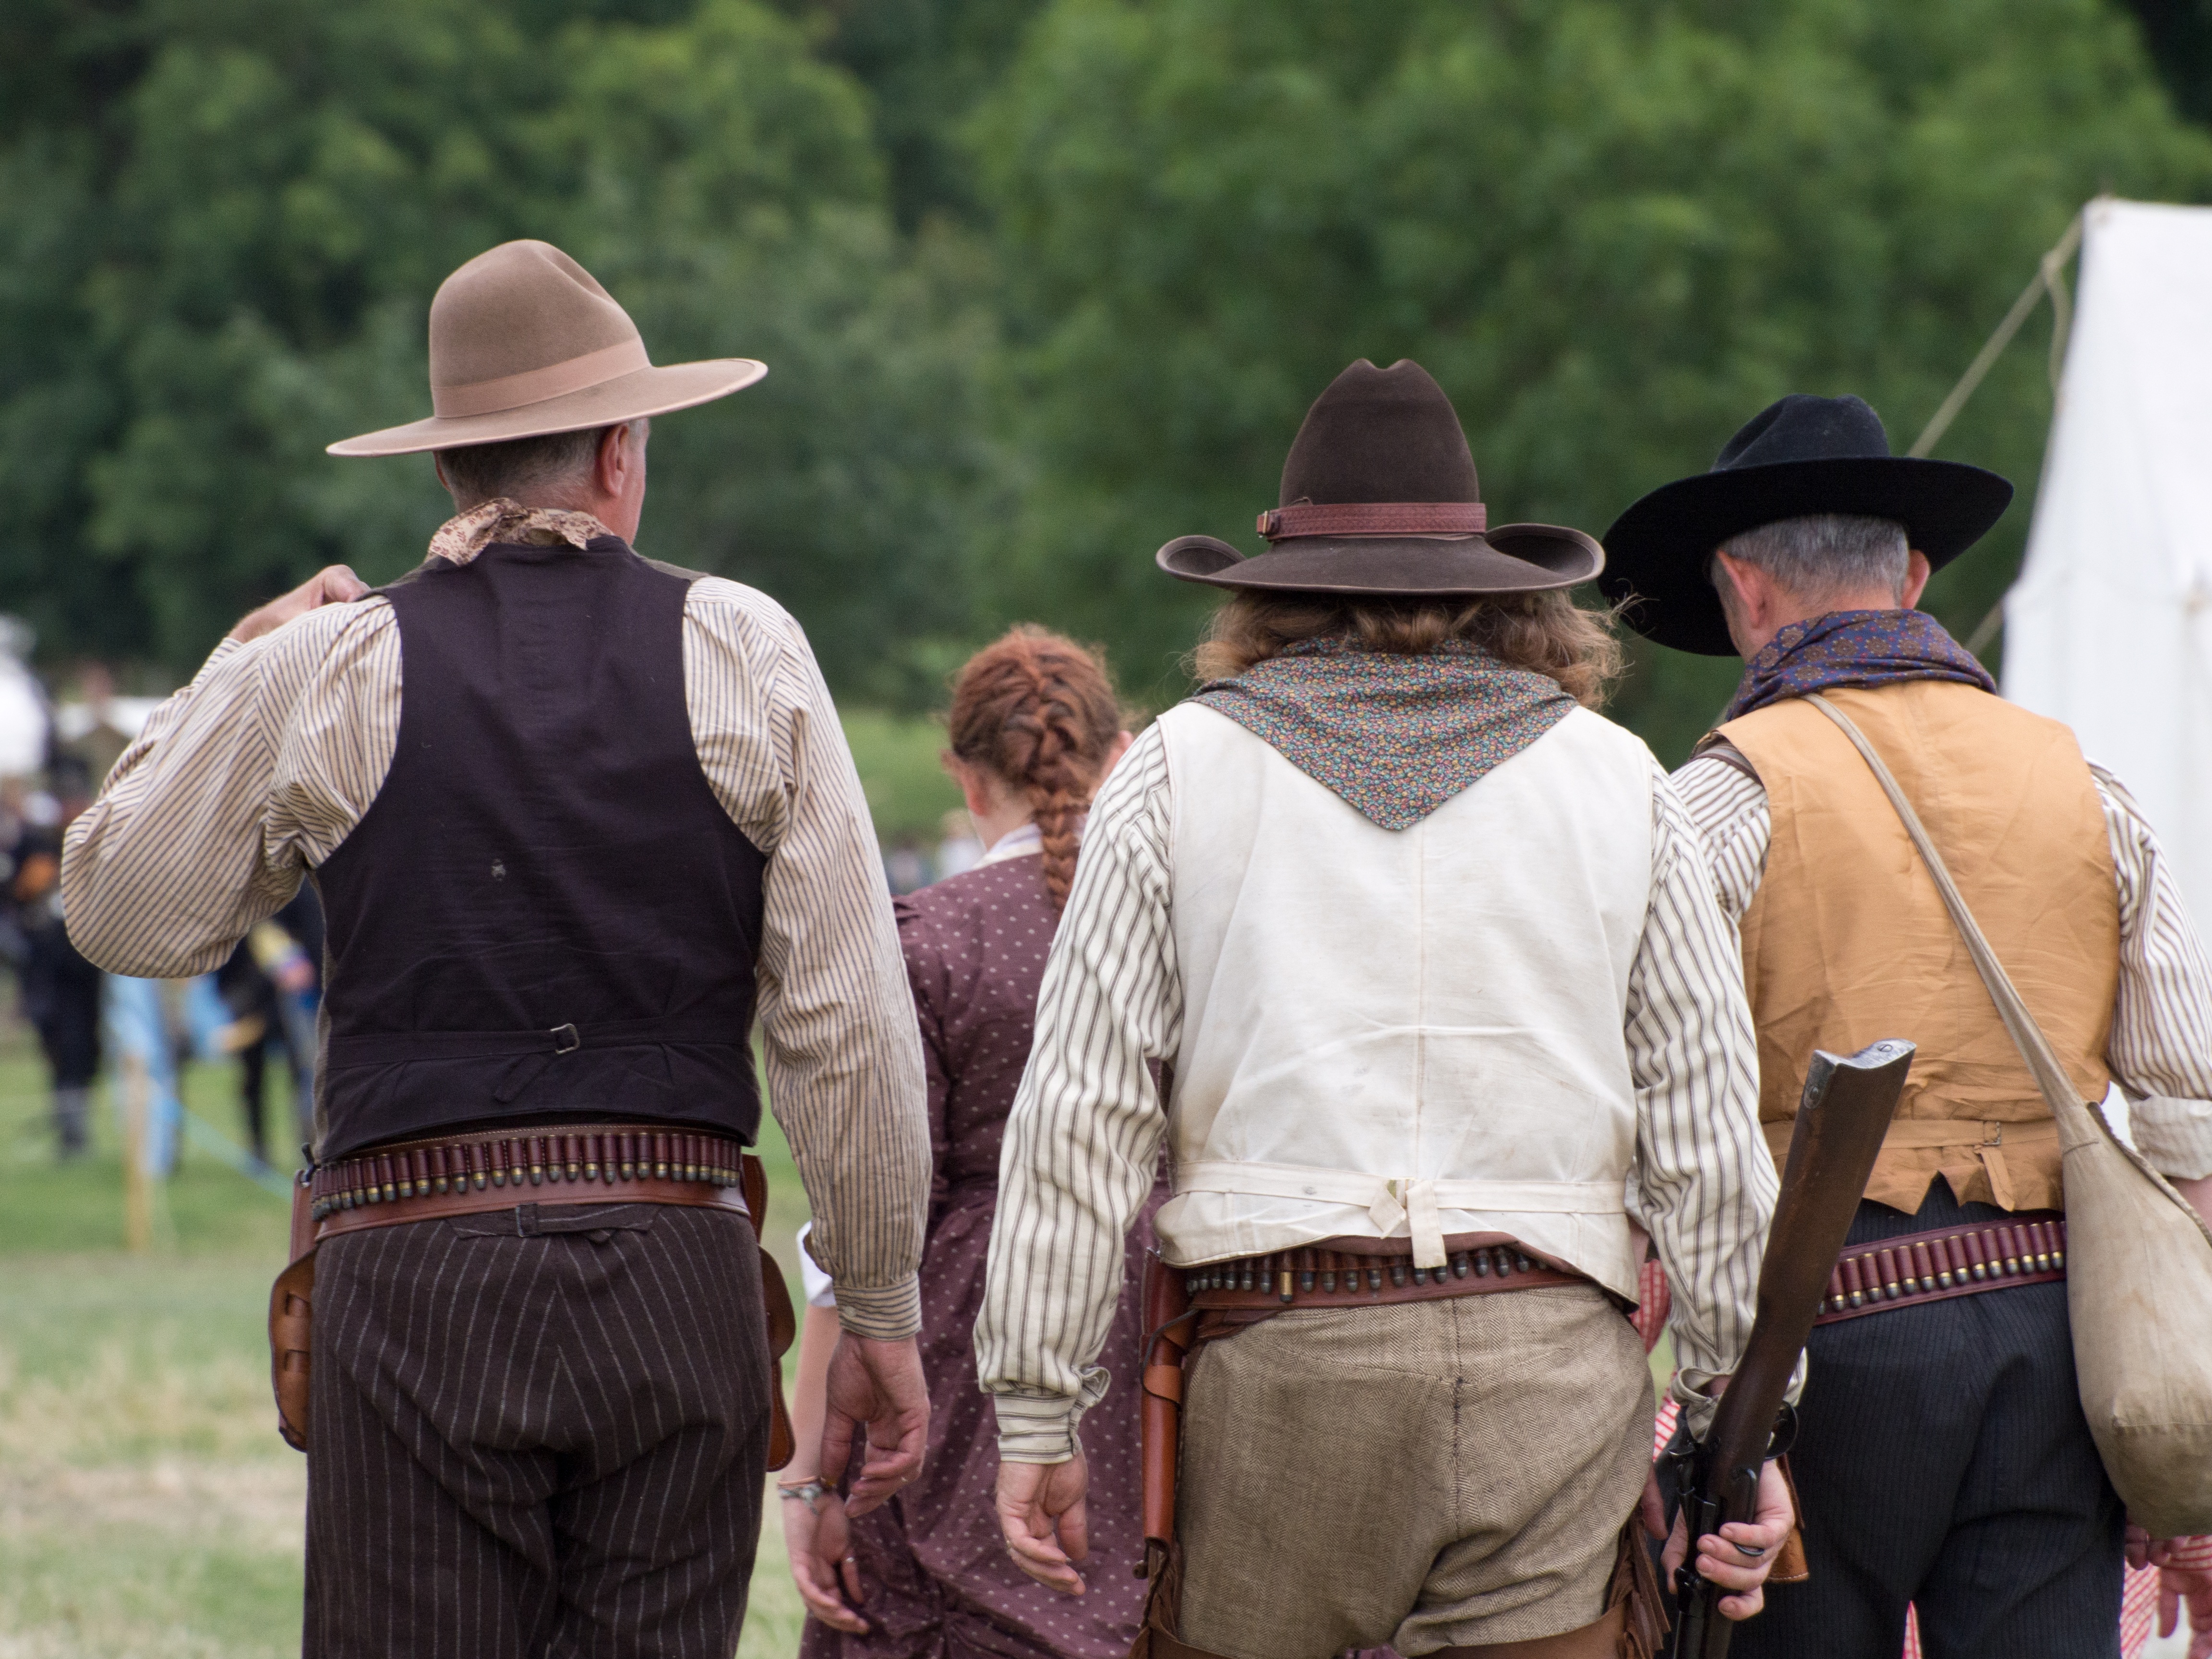
man, person, people, profession, weapon, fight, american, cowboy, history, jockey, historical, re enactment, living history, equestrian sport